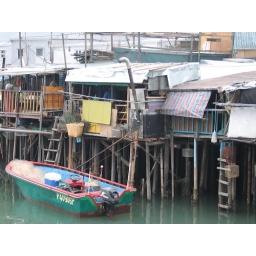
boat in front of stilt home